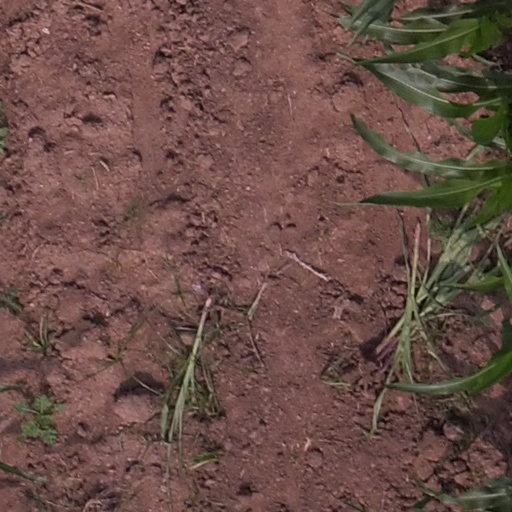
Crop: maize; corn